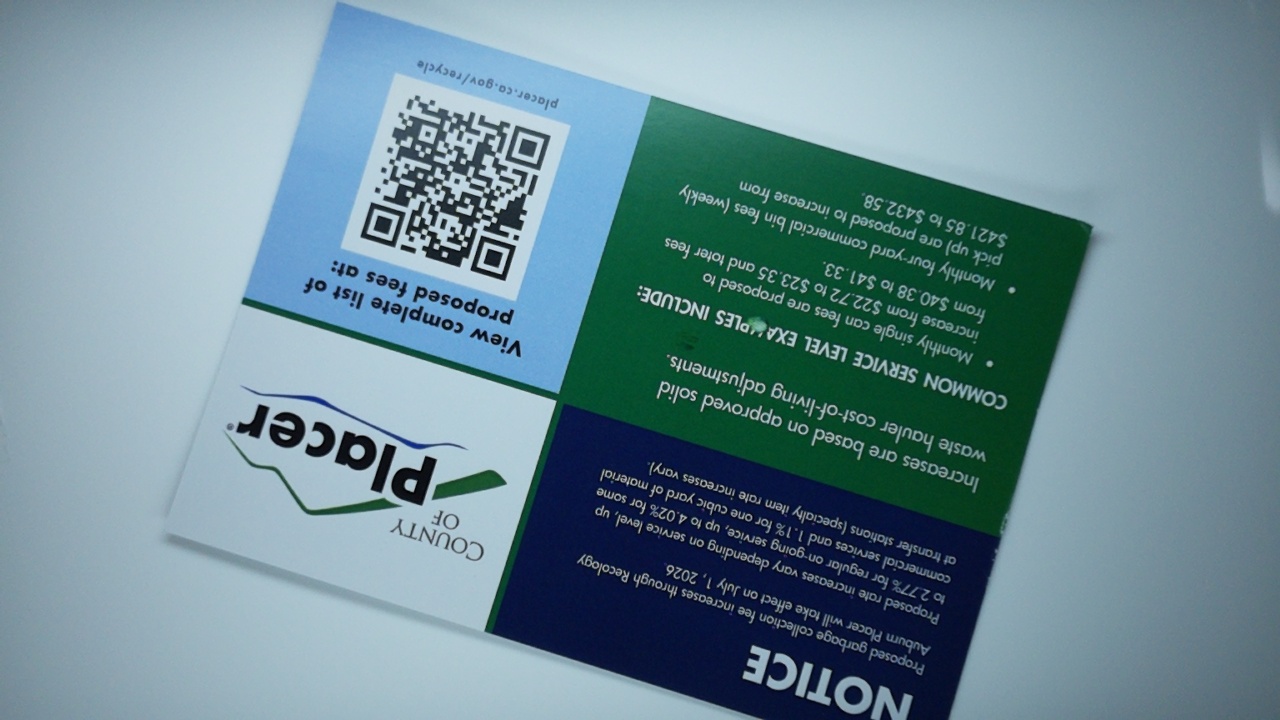
Label: recycle